Central de Abasto

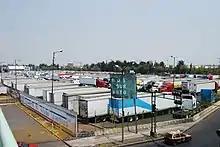
Rows of trucks parked at the market

The Central de Abasto is one of the two large wholesale markets in Mexico City, along with the Nueva Viga market, which specializes in fish and seafood. The facility is located on a property that extends , with more than 2,000 businesses that sell principally fruit, vegetables, meat and some processed foods in a main building that covers . The project was designed by architect Abraham Zabludovsky. He designed a slightly deformed hexagon shaped building which measures 2,250 meters across. The entrances and exits are located on opposite ends of the building. In addition, there are more than sixty other installations on the property with services such as refrigeration, shipping and more. The center commercializes more than 30,000 tons of food products daily, representing 80% of the consumption of the 20 million people in the Mexico City metropolitan area. This and the Nueva Viga market are the two largest employers in Iztapalapa The market generates 70,000 jobs directly and attends to more than 300,000 people per day. Its distribution network connects with more than 1,500 points of sale, including mercados públicos, tianguis, 380 establishments associated with fifteen chain stores as well as other kinds of commercial centers. The Central de Abasto is the most important food warehouse and distribution center in Mexico and the largest institution of its kind in the world, Although most of the business conducted at the site is between wholesalers and retailers, retail sales still play a significant role.